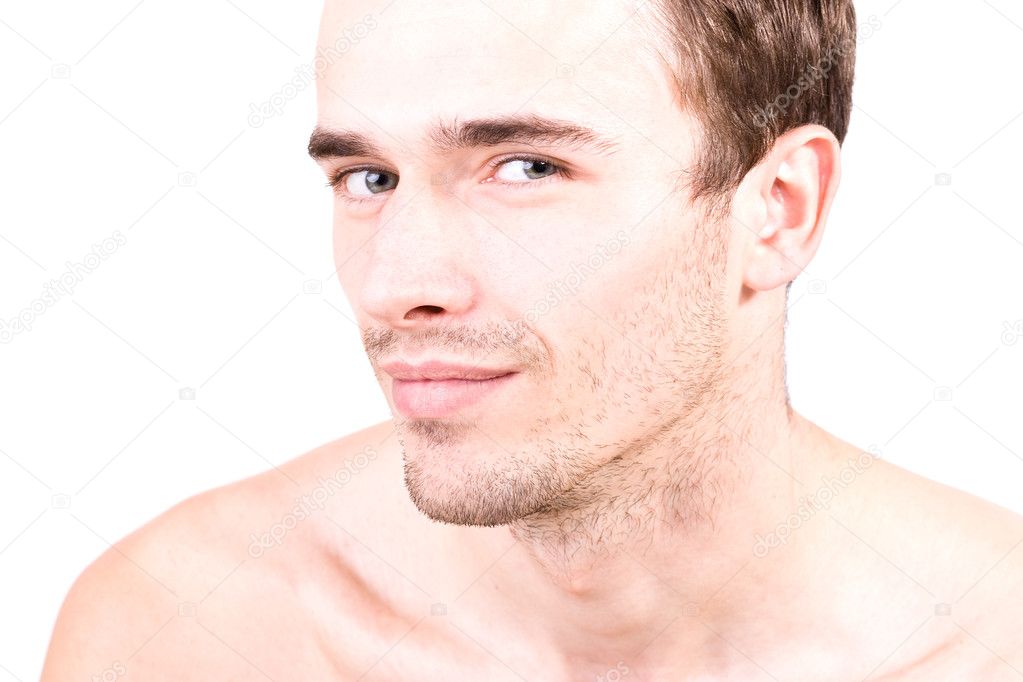
Portrait style: Real Portrait